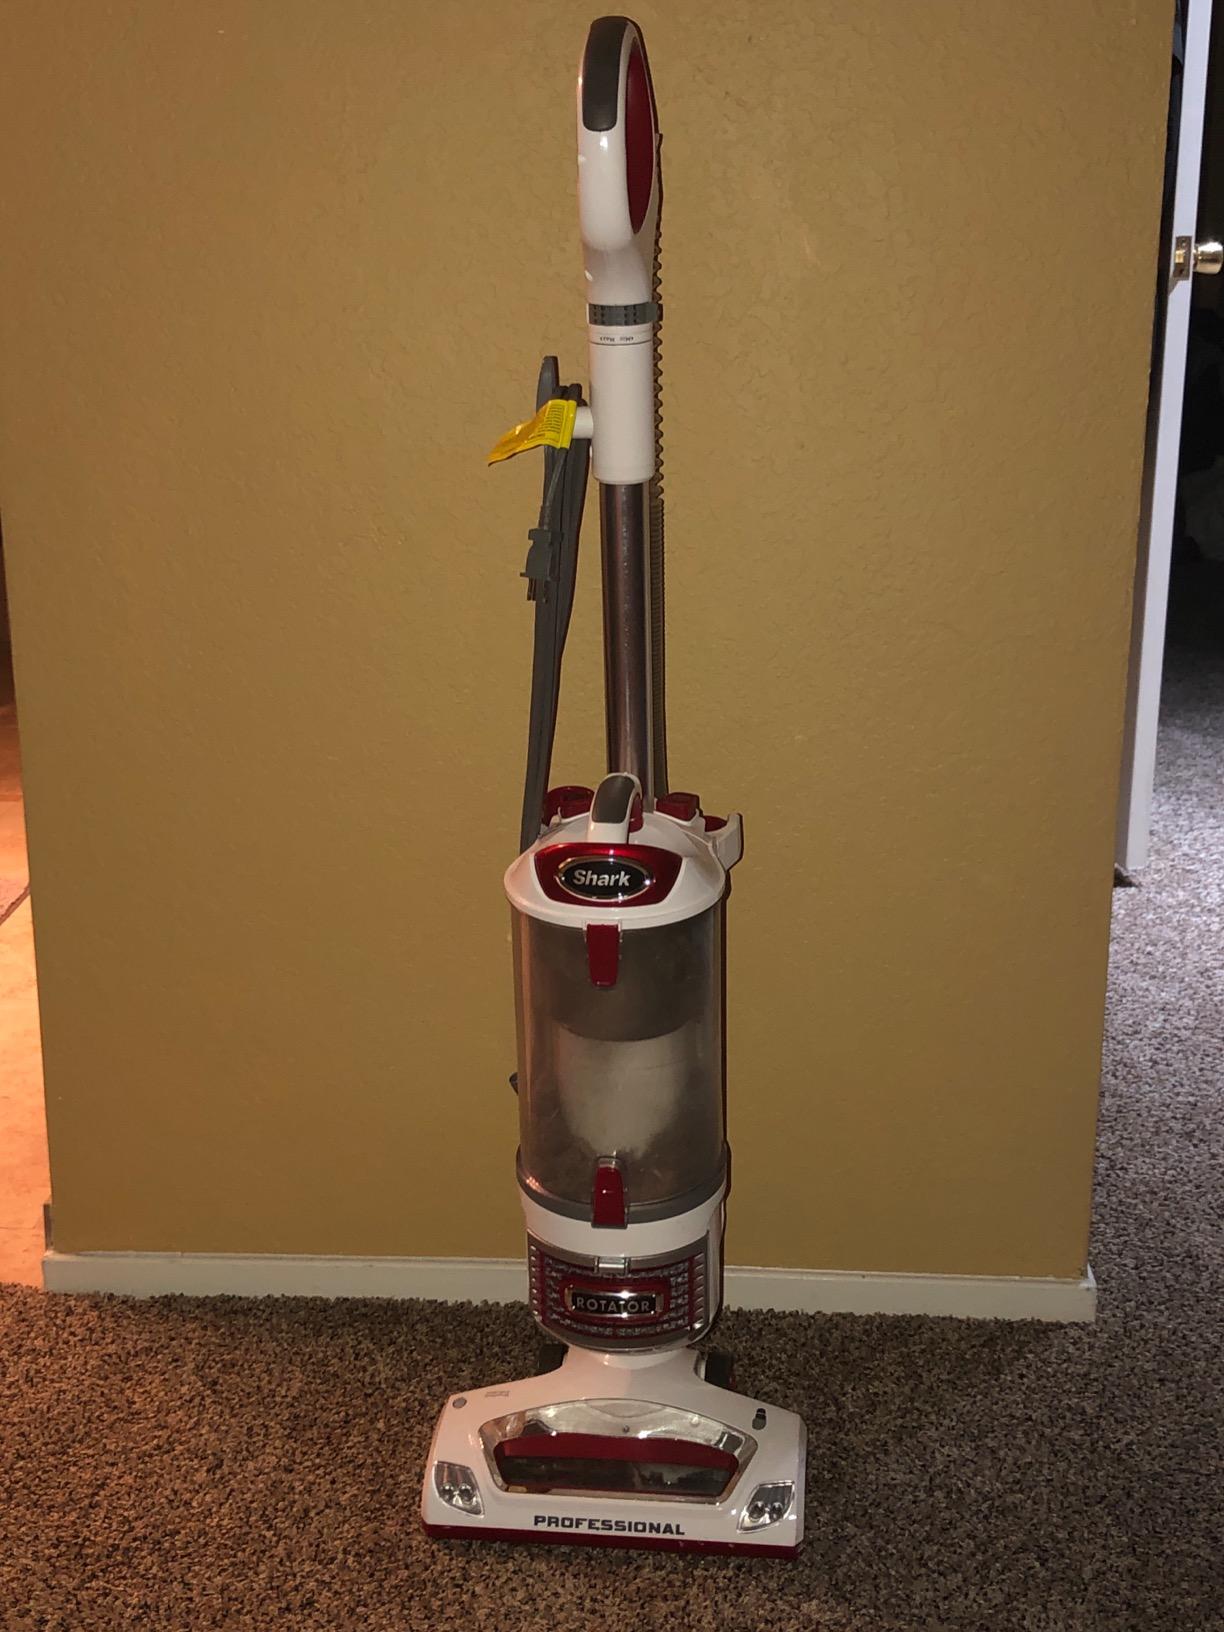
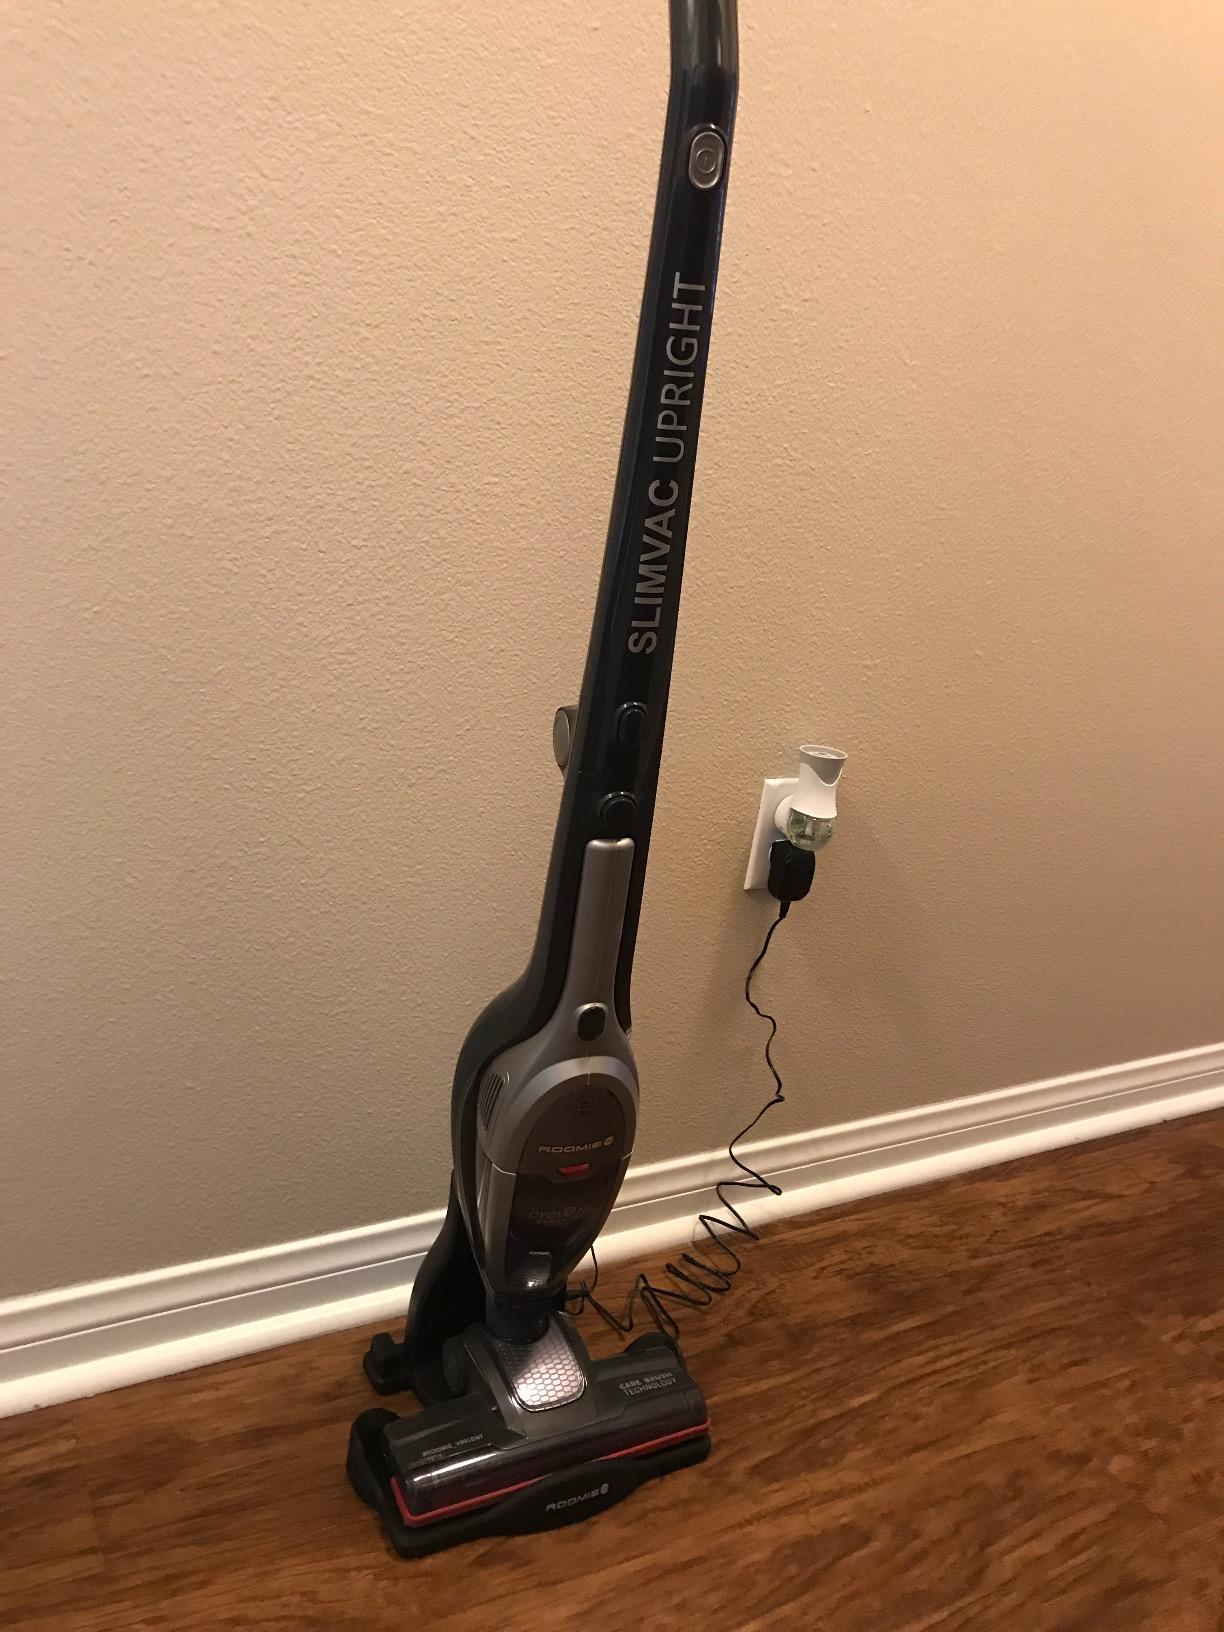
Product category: items_vacuum
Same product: no